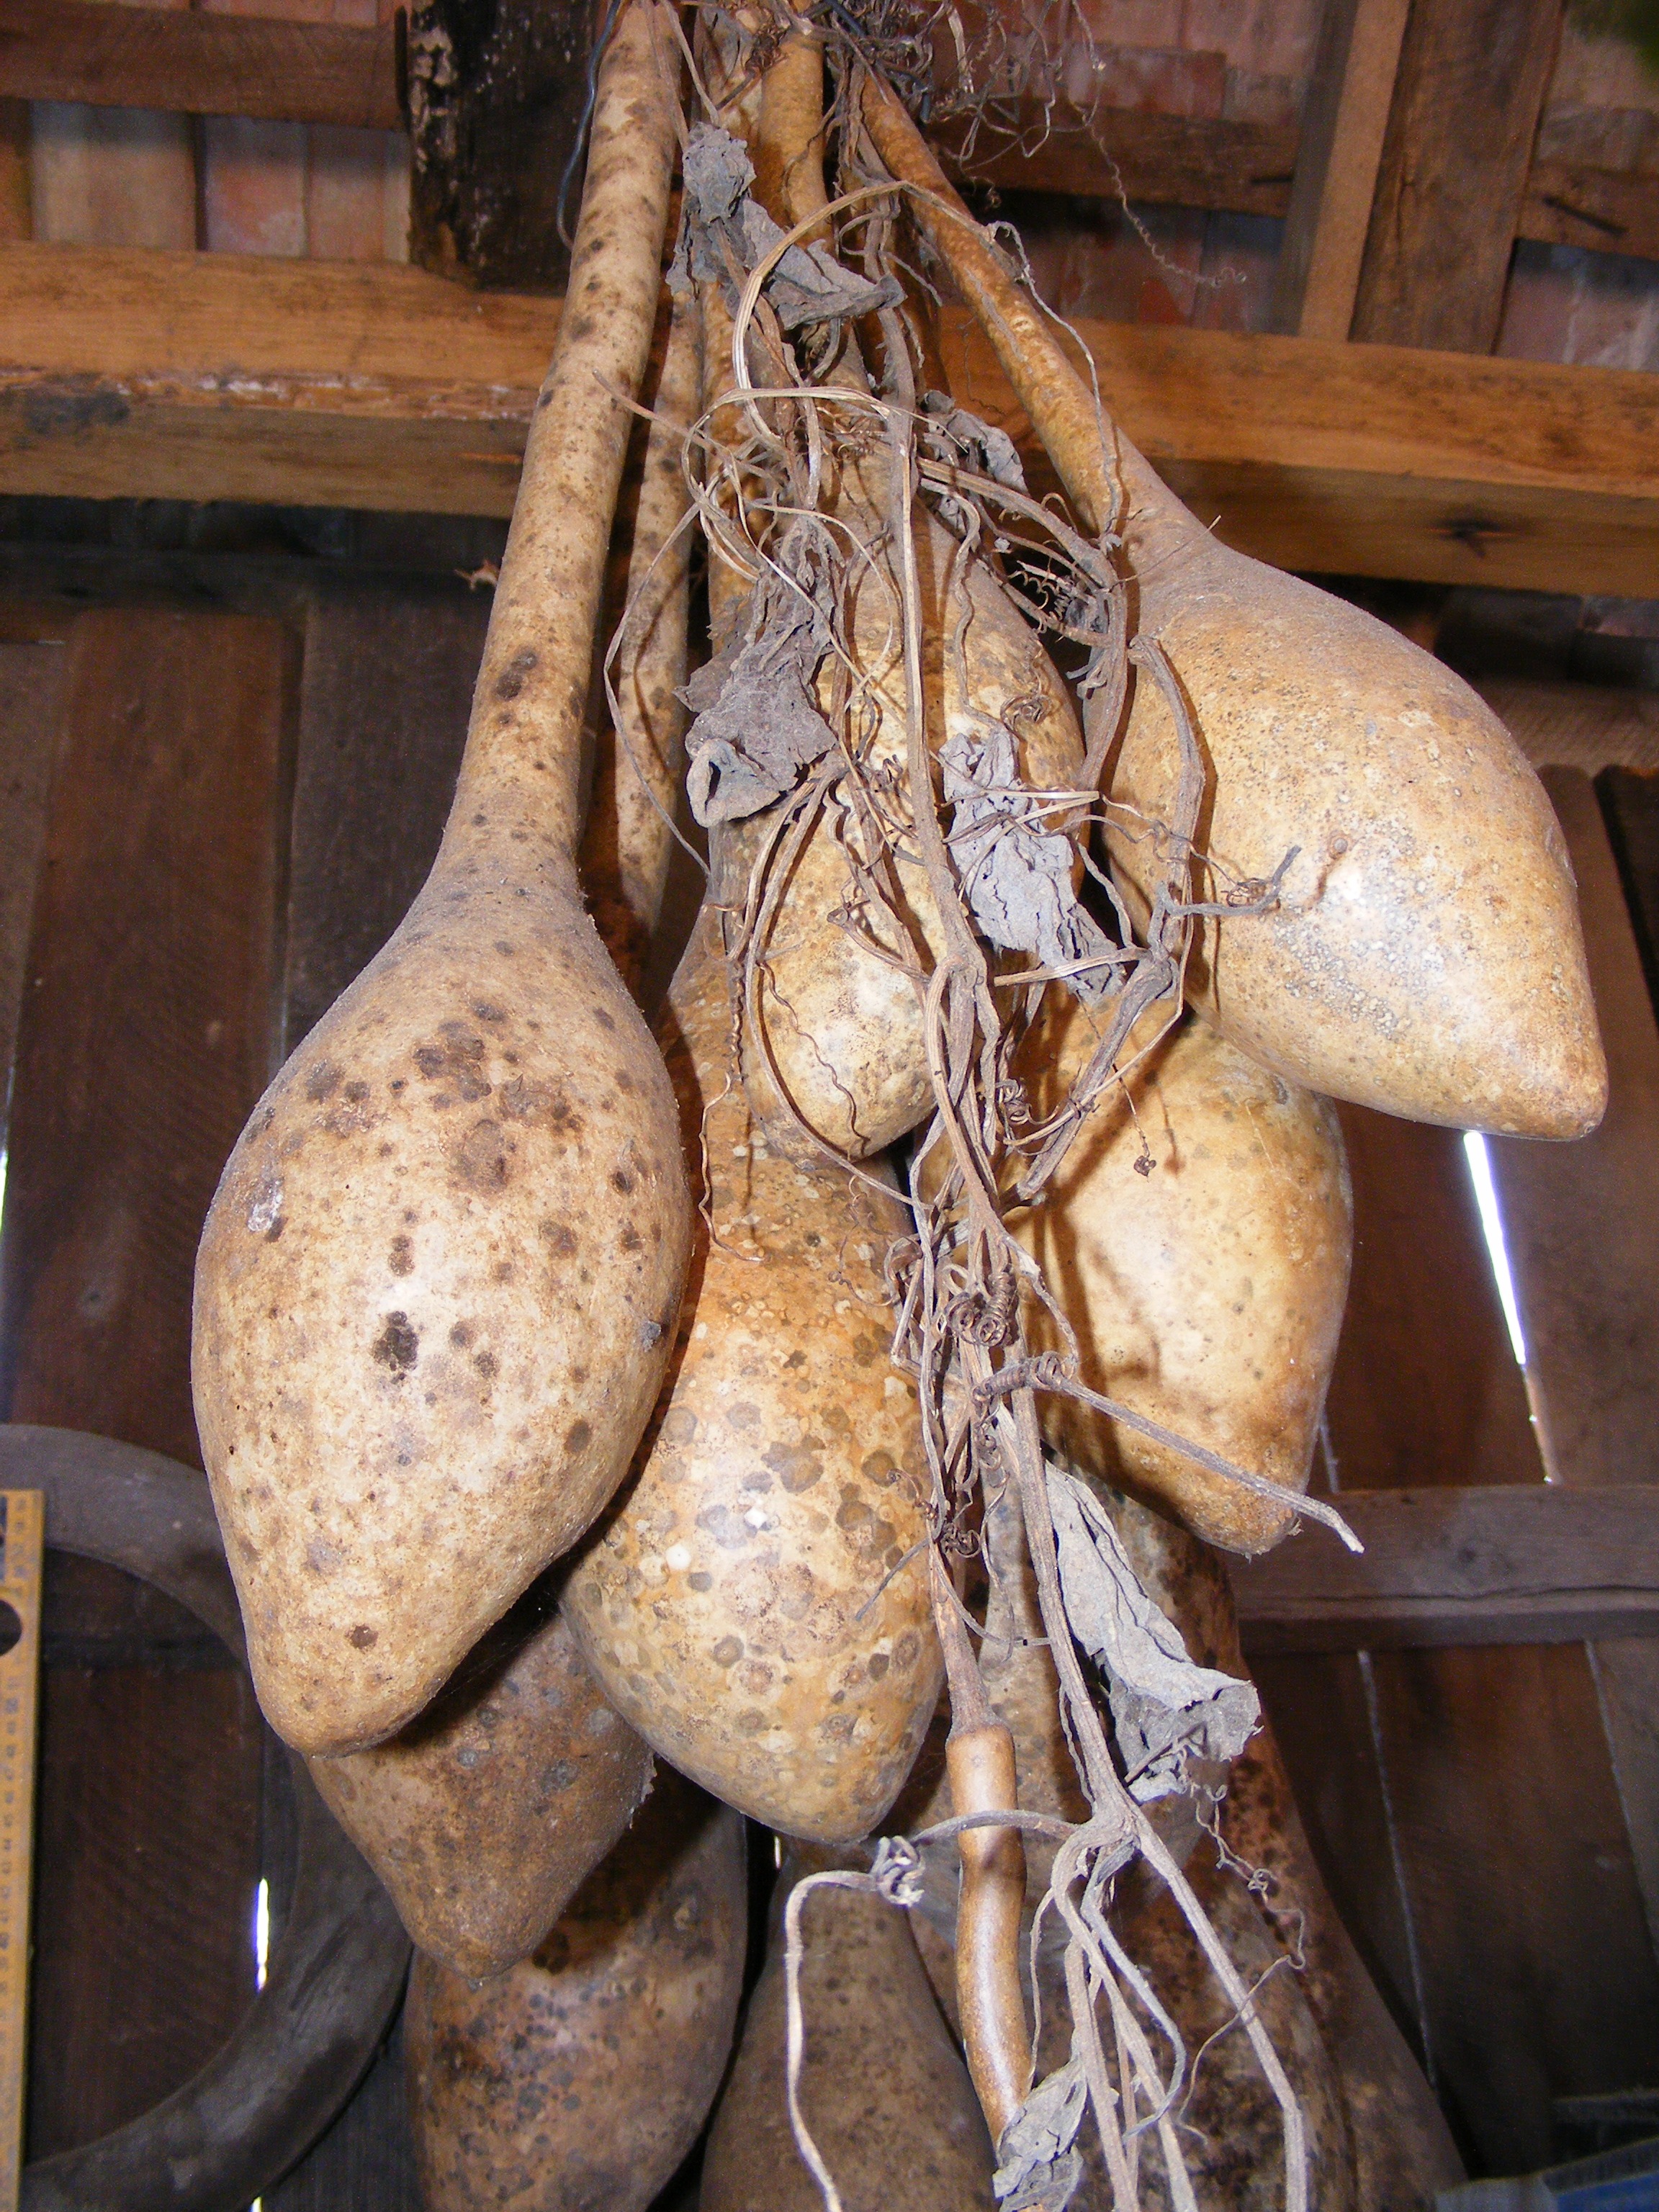
plant, wood, food, produce, vegetable, bottle, dried, plants, squash, gourd, root, pipe, carving, cucurbita, lagenaria, siceraria, calabash, flowering plant, gourds, land plant